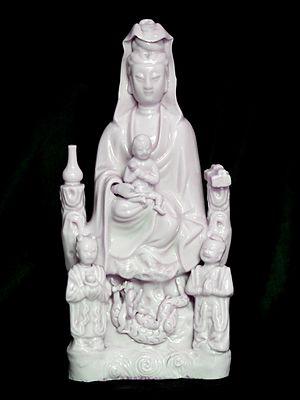
Kakure kirishitan est un terme moderne pour désigner un membre de l'église catholique japonaise de l'époque d'Edo qui entre dans la clandestinité après la rébellion de Shimabara dans les années 1630.
Le Hakuji est une porcelaine blanche japonaise, faite à l'origine d'une argile de pierre blanche de qualité supérieure, qui aurait été découverte au début du XVIIᵉ siècle à Izumiyama par le potier coréen Ri Sampei.